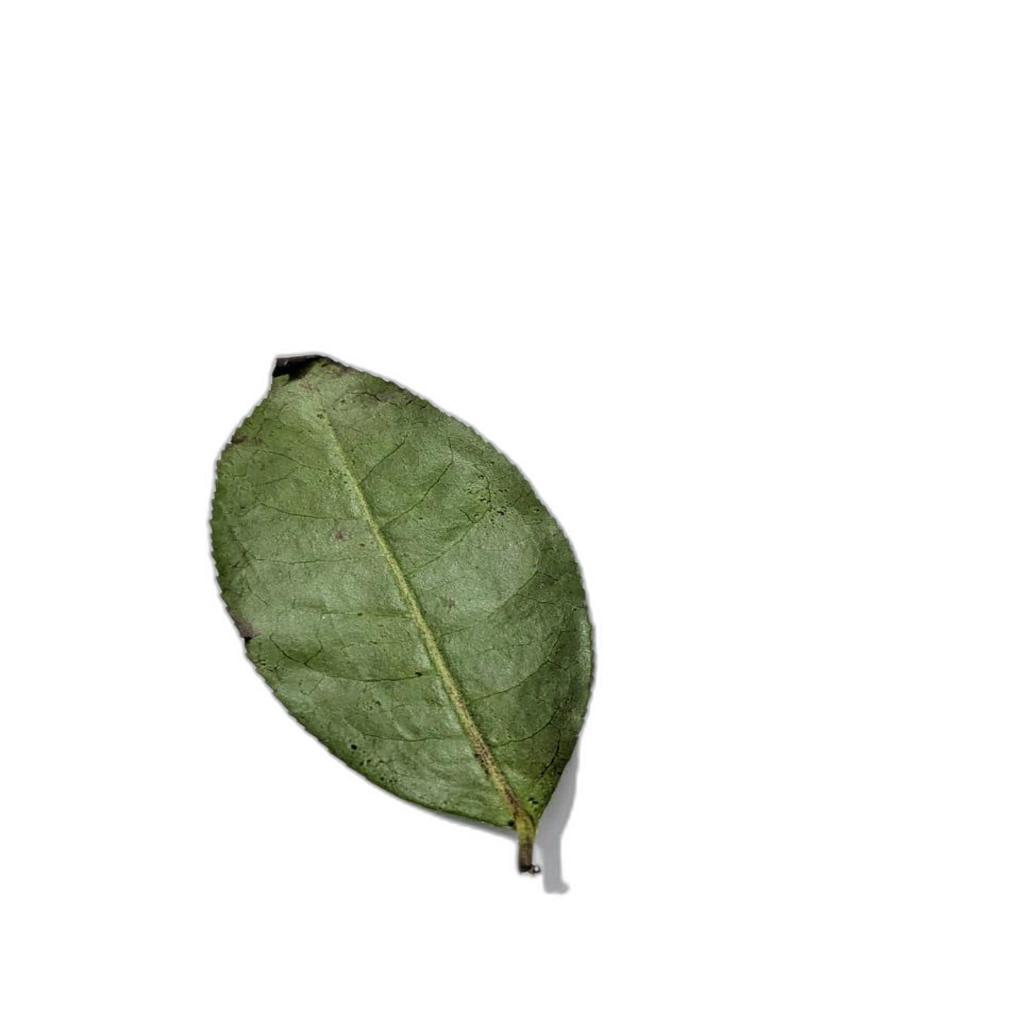
Label: Healthy